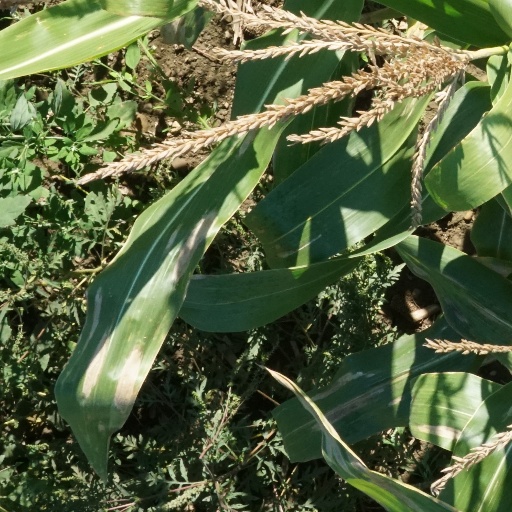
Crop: maize; corn